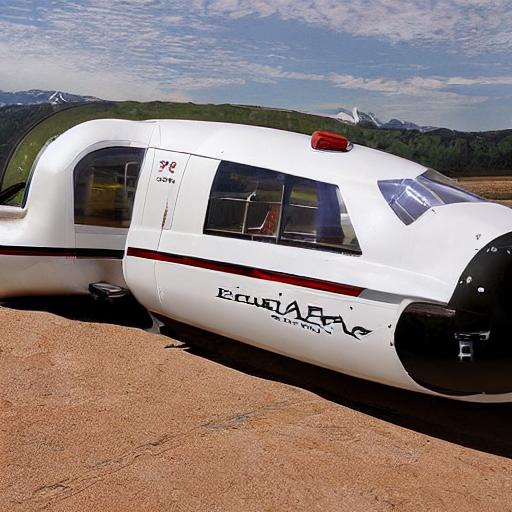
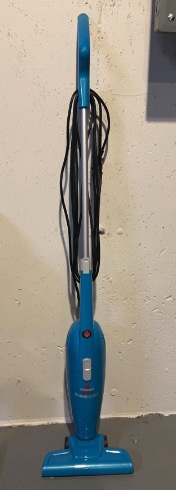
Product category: items_vacuum
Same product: no